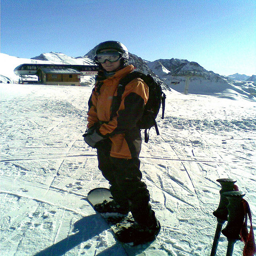
A man in orange jacket standing on snowboard on slope.
A person in a orange jacket stands on a snowboard on the snow.
Man stands on top of his snowboard in the snow.
As man poses forr aa pictures before snowboarding down a hill.
a man standing dressed in ski attire and in the snow